Madden NFL

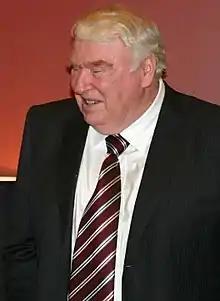
John Madden, a former NFL coach and then-announcer, agreed to lend his namesake and knowledge of football to the game series.

In 1984, Hawkins approached former NFL coach and then-announcer John Madden. Hawkins and game producer Joe Ybarra arranged a follow-up meeting with Madden during an Amtrak train trip over two days because of Madden's fear of flying. The EA executives promised that the proposed game would be a sophisticated football simulation and they asked the retired Oakland Raiders coach for his endorsement and expertise. Madden knew nothing about computers beyond his telestrator but agreed; he had taught a class at the University of California, Berkeley, called "Football for Fans", and envisioned the program as a tool for teaching and testing plays. (Madden would continue to see the game as an educational tool. When asked in 2012 to describe "Madden NFL", he called it "a way for people to learn the game and participate in the game at a pretty sophisticated level".) Hawkins and Ybarra during the train trip learned football plays and strategies from Madden from sunrise to midnight.